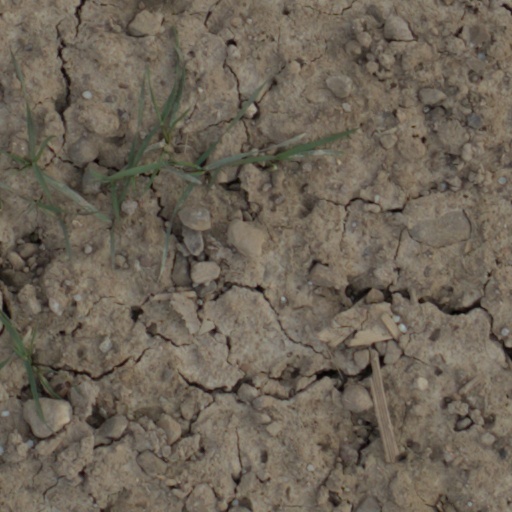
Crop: wheat